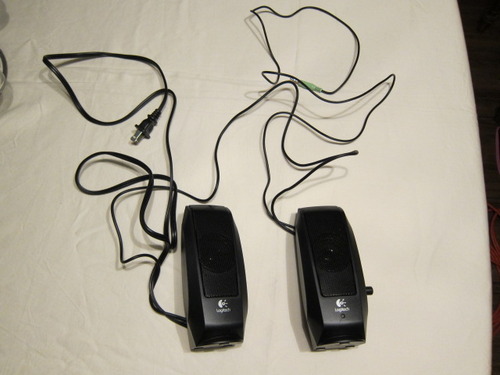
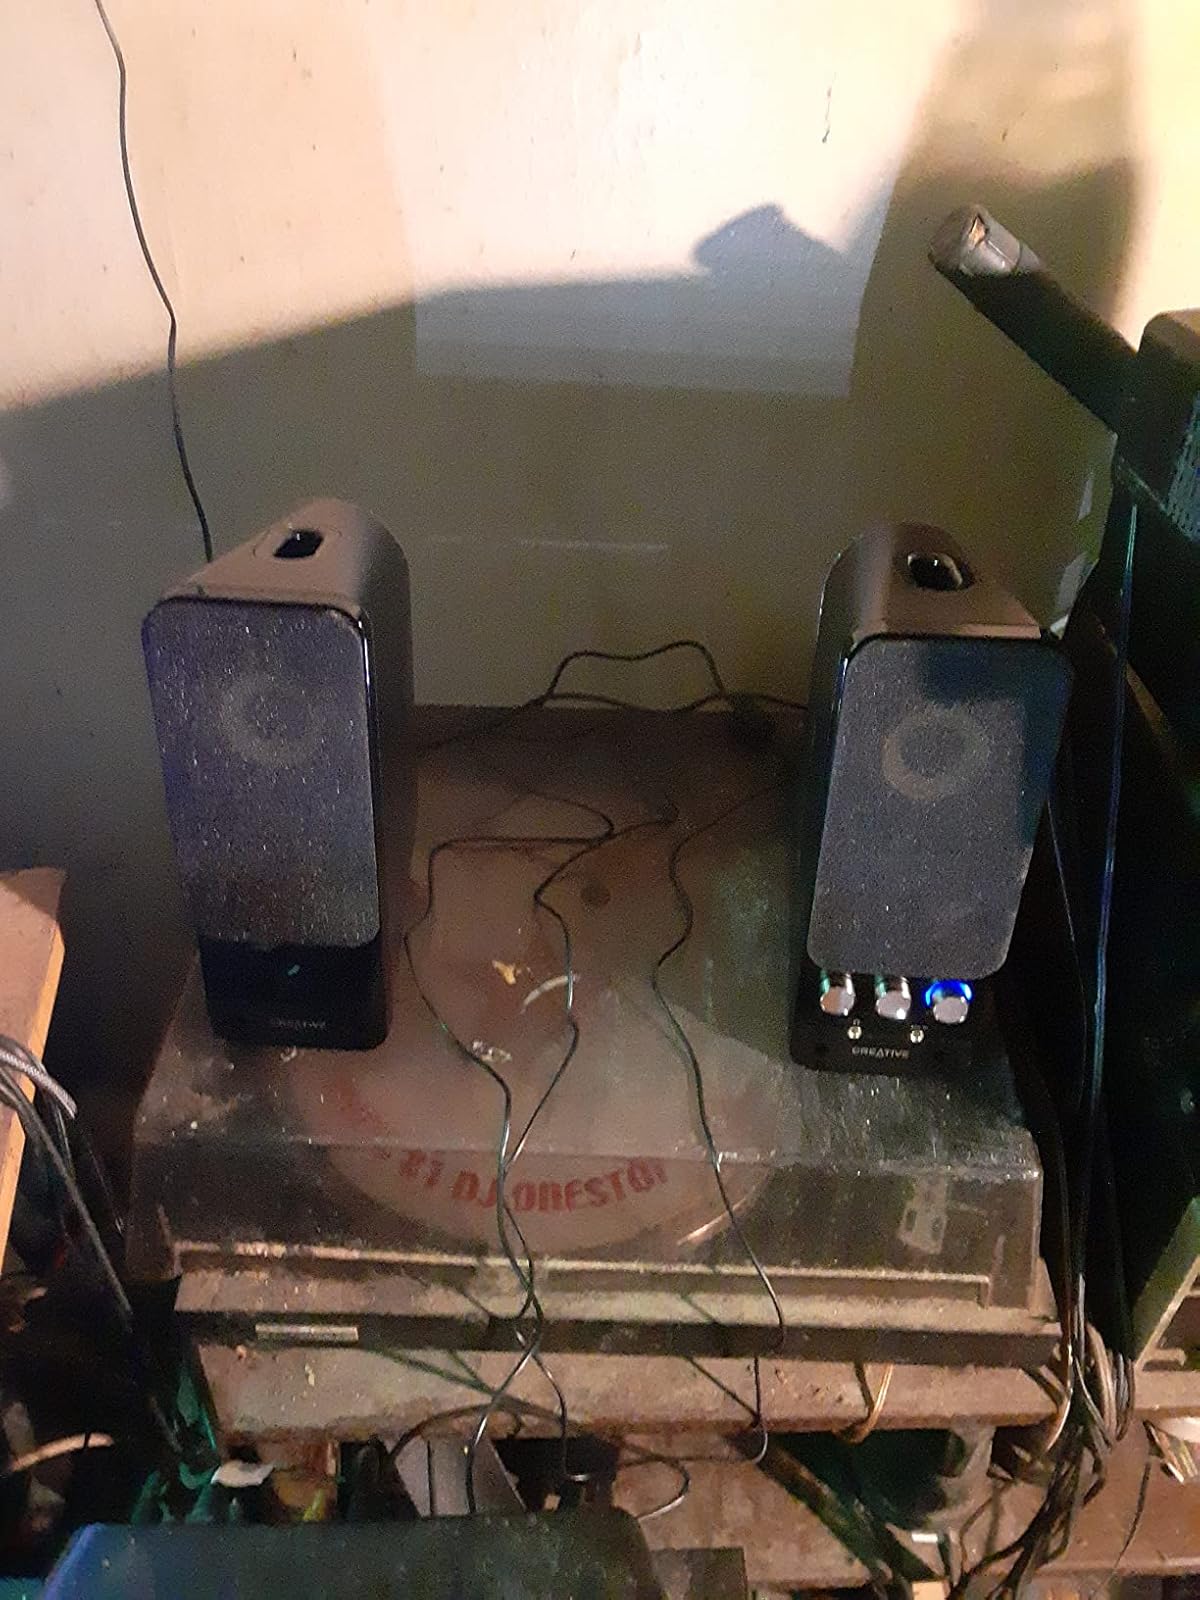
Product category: speaker
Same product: no